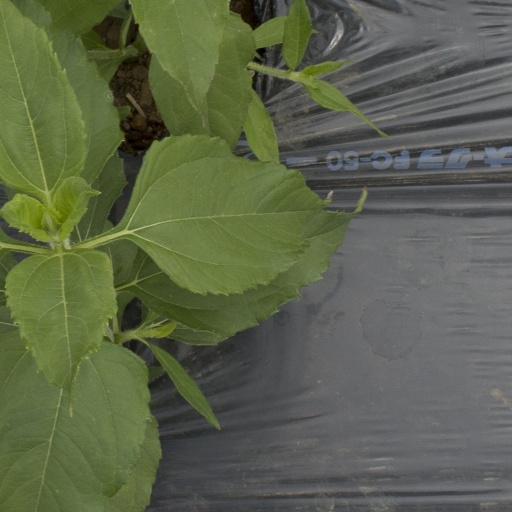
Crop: Jerusalem artichoke